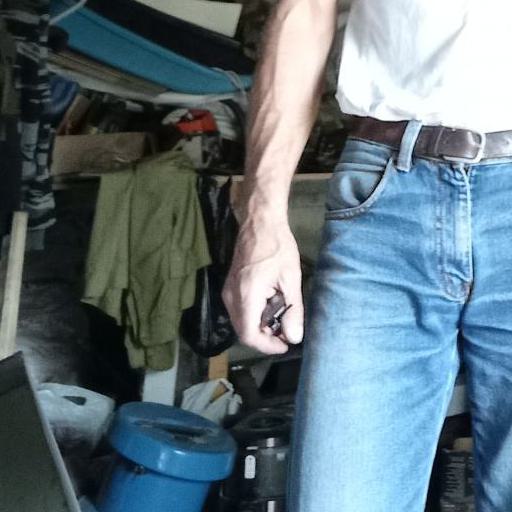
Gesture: no_gesture